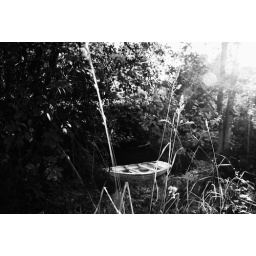
A lonely boat in a stream running through a forest in Lyckorna, Sweden